University of Poitiers

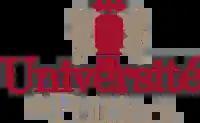

The University of Poitiers (UP) is a public university located in Poitiers, France. It is a member of the Coimbra Group. It is multidisciplinary and contributes to making Poitiers the city with the highest student/inhabitant ratio in France by welcoming nearly 28,000 students in 2017.